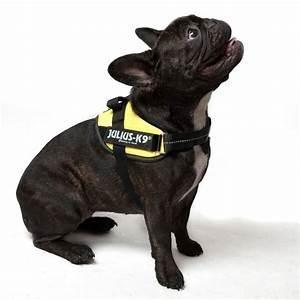
dog